Drabant Corps of Charles XII

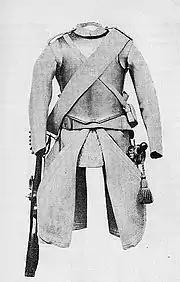
Drabant outfit issued in 1695

In 1523, following the Swedish War of Liberation, the Drabant corps was created out of the bodyguards who had accompanied Gustav I during the war. The small corps functioned solely as palace guards until the reign of Charles IX in the early 1600s, when it became a combat unit. Due to its small size, the corps was later incorporated into the King's Life and Court Regiment (the Yellow Brigade) by Gustavus Adolphus, as the foremost company. Following the death of her father at the Battle of Lützen, Christina created an independent company ("Compagnie de Guardia") out of the surviving Drabants, who again served as palace guards. In 1654, a noble-company in the King's regiment, which had been raised the previous year, seized the role as a Drabant corps meant for combat.